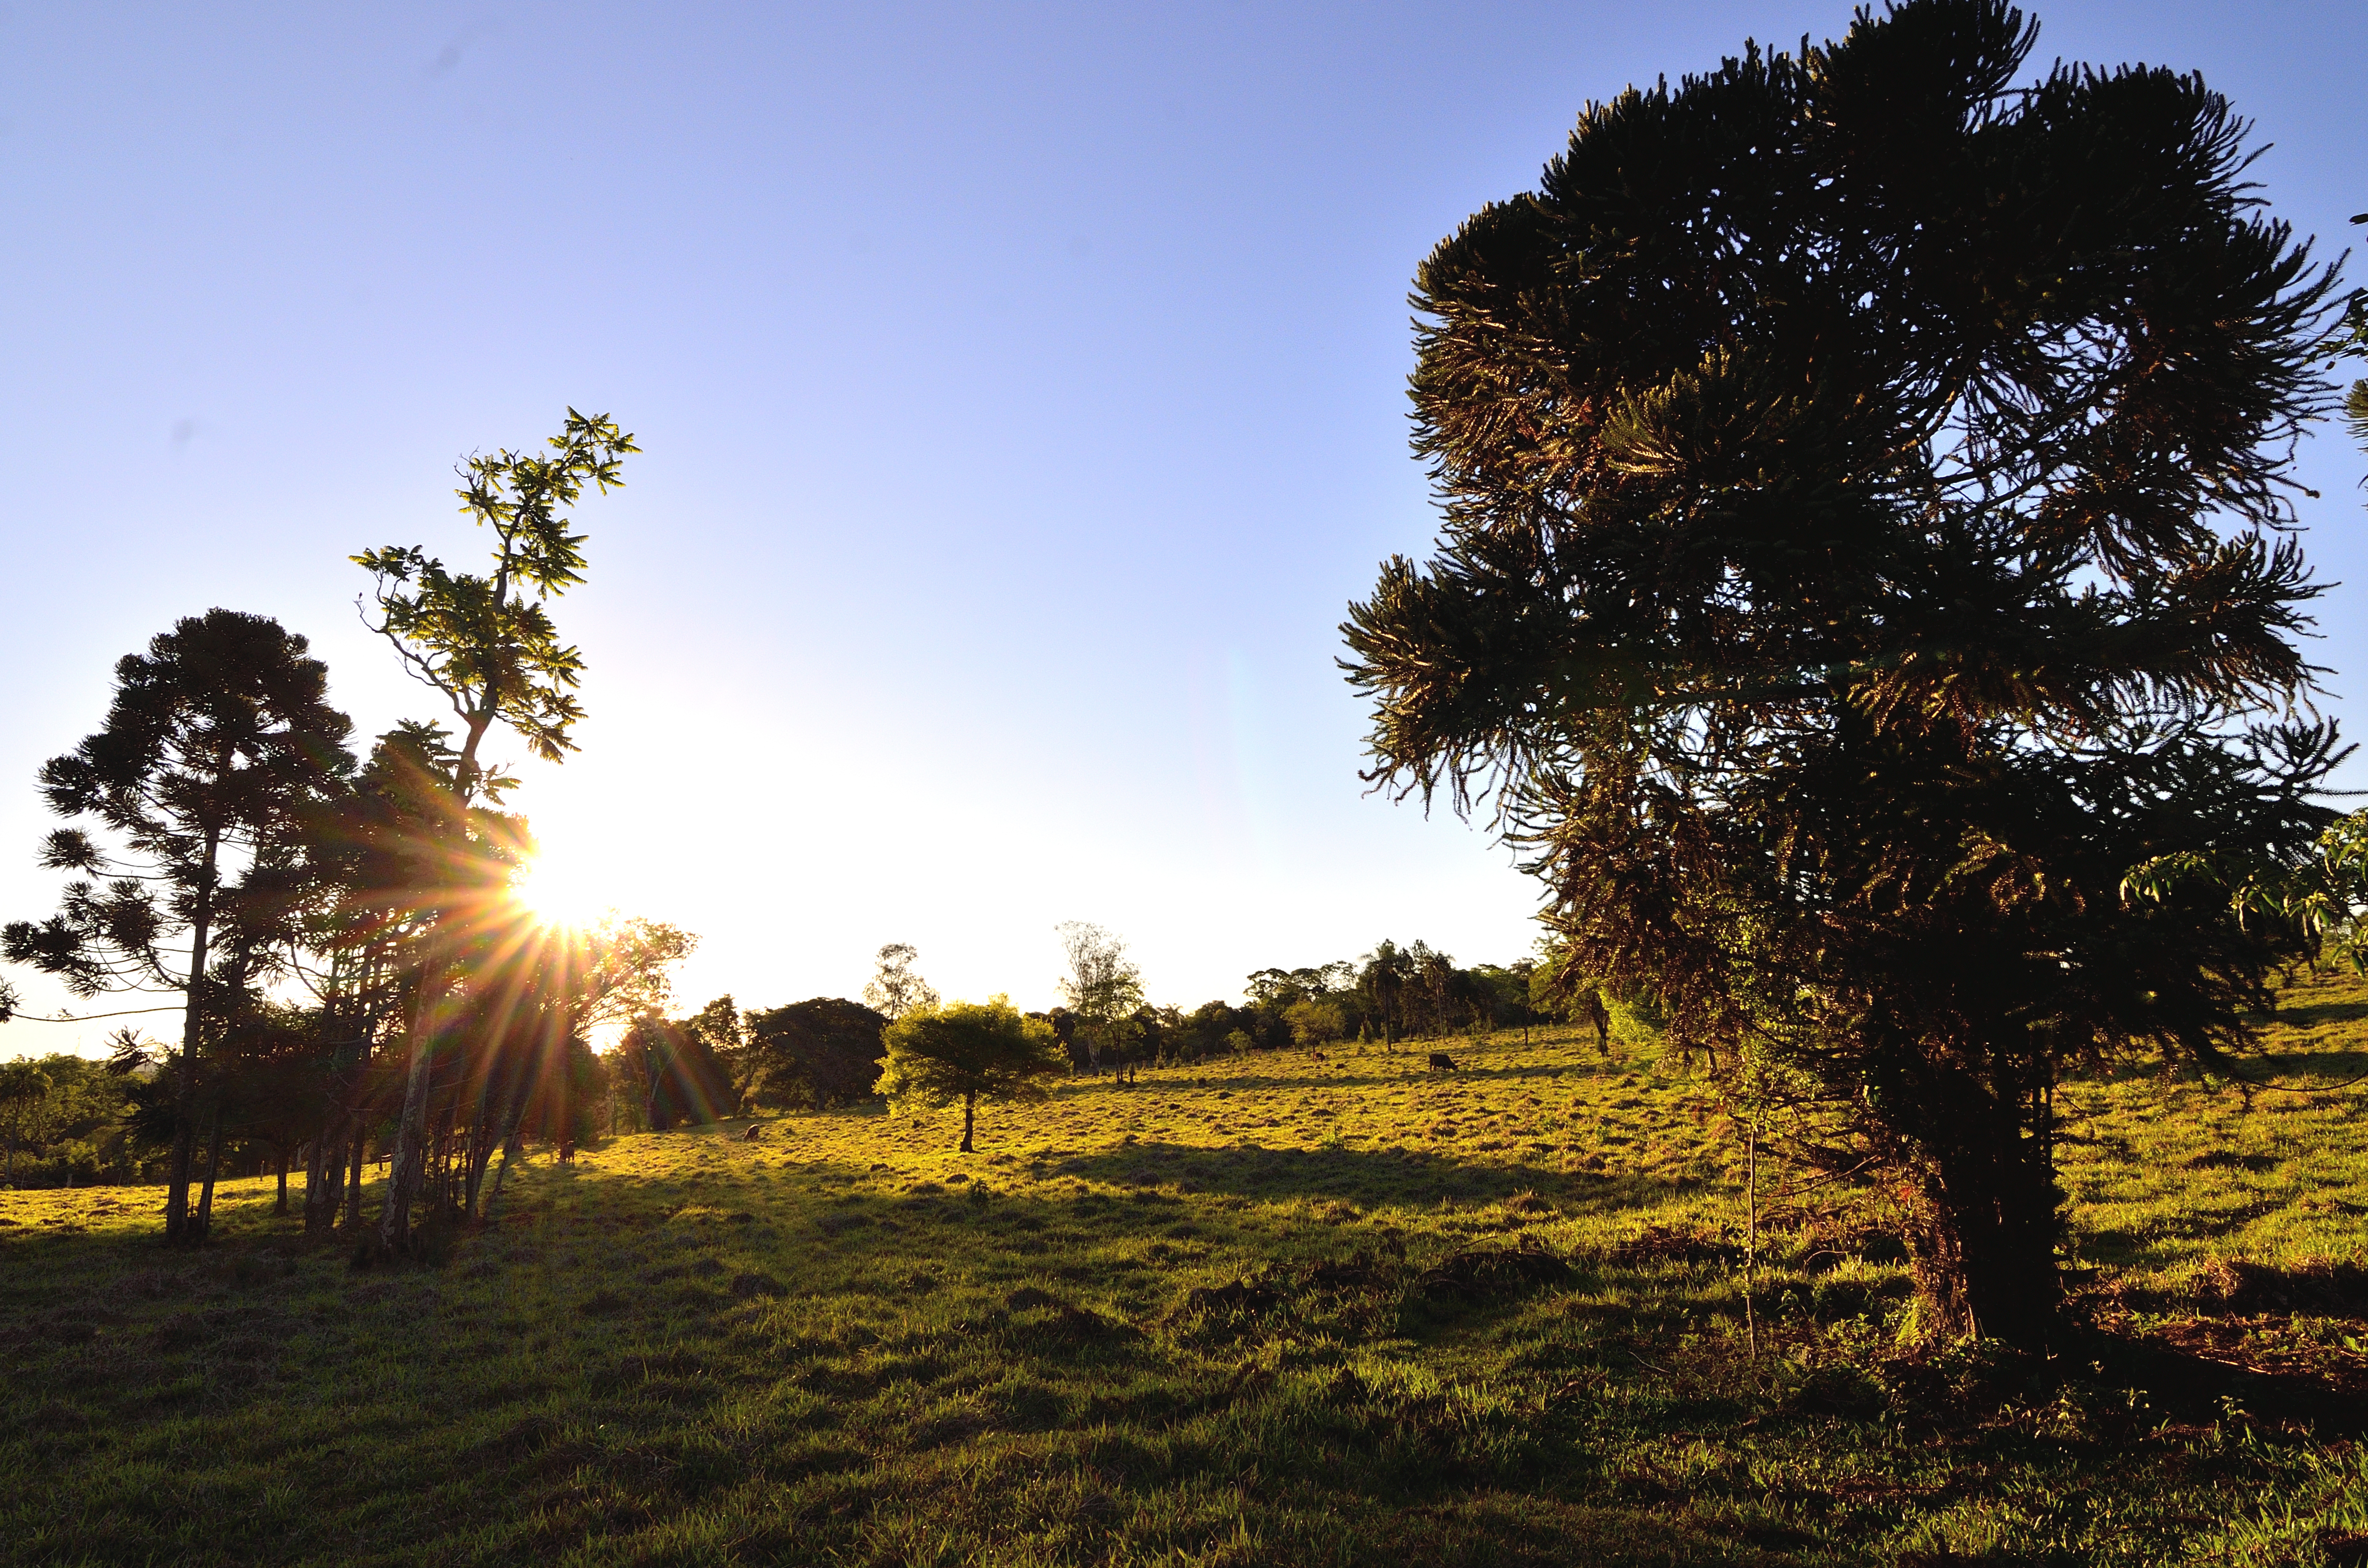
landscape, tree, nature, grass, plant, sky, sunset, field, sunlight, morning, leaf, flower, dusk, evening, cow, autumn, agriculture, season, savanna, pordosol, atardecer, potrero, vacas, rural area, woody plant, arecales